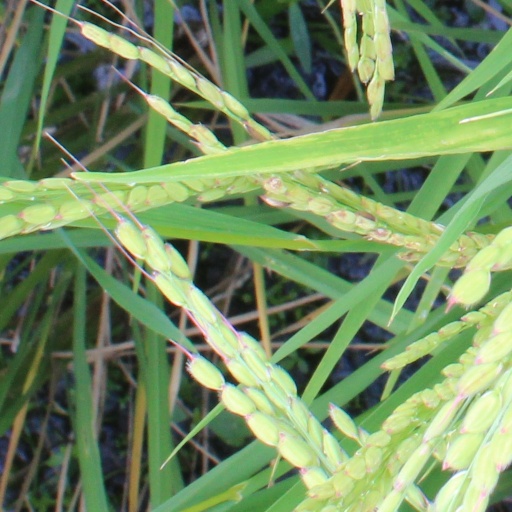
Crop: rice